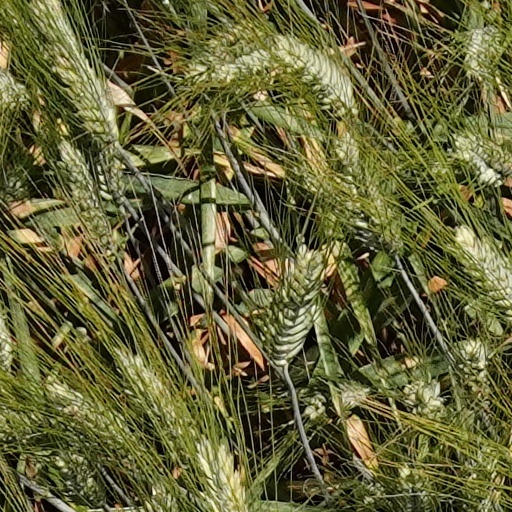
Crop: wheat